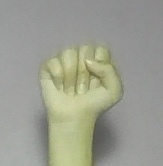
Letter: saad